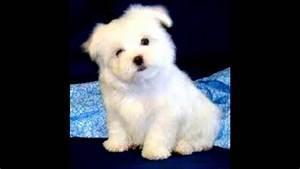
dog